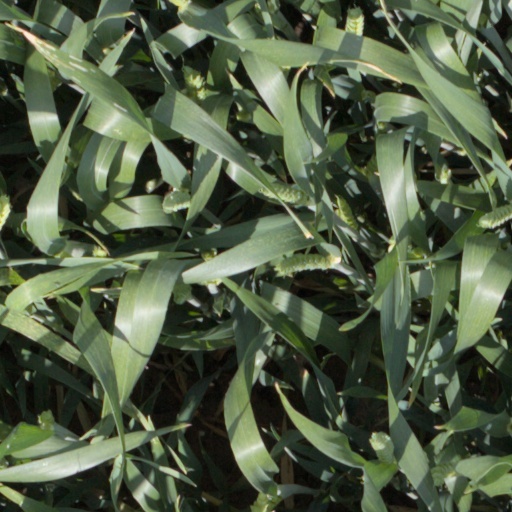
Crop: wheat